Analysis of variance

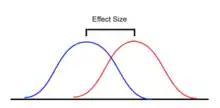
Effect size

The "F"-test is used for comparing the factors of the total deviation. For example, in one-way, or single-factor ANOVA, statistical significance is tested for by comparing the F test statistic